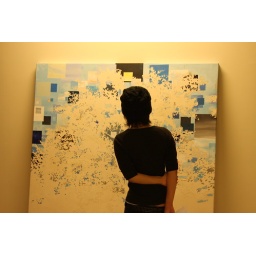
depiction of different colors of the sky near the house where the artist grew up